Persecution of Christians in the Roman Empire

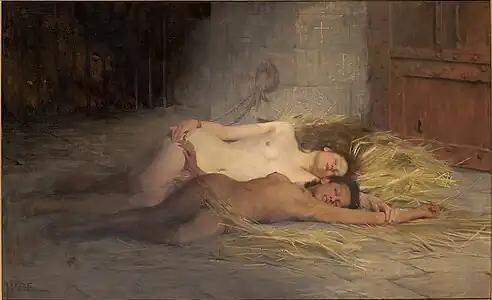
"The Victory of Faith", by Saint George Hare, depicts two Christians in the eve of their "damnatio ad bestias"

Sporadic bouts of anti-Christian activity occurred during the period from the reign of Marcus Aurelius to that of Maximinus. Governors continued to play a more important role than emperors in persecutions during this period.